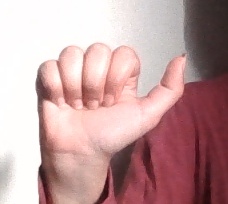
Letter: dhad